FC Jazz

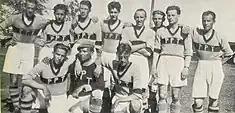
PPT 1940 squad.

Euran Pallo of the Finnish fifth division Kolmonen works as FC Jazz's farm team.